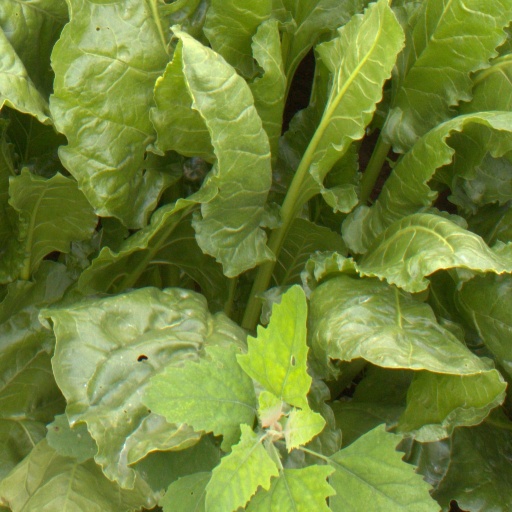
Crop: sugar beet